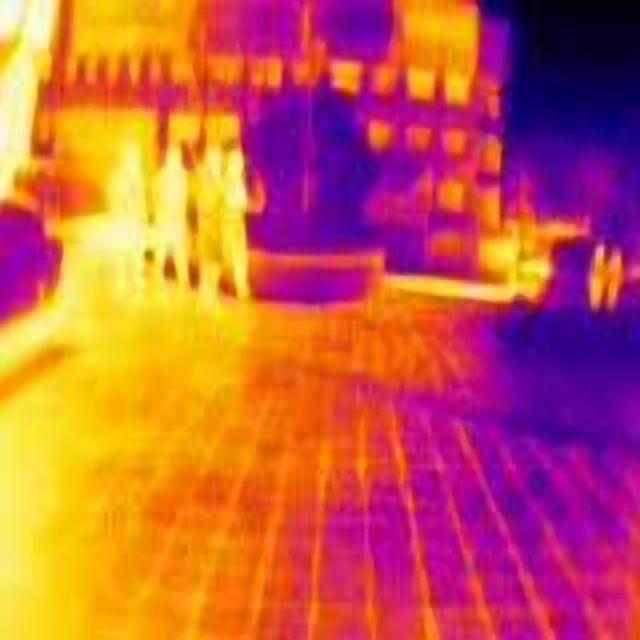
Detected objects:
label: person
label: person
label: person
label: person
label: person
label: person